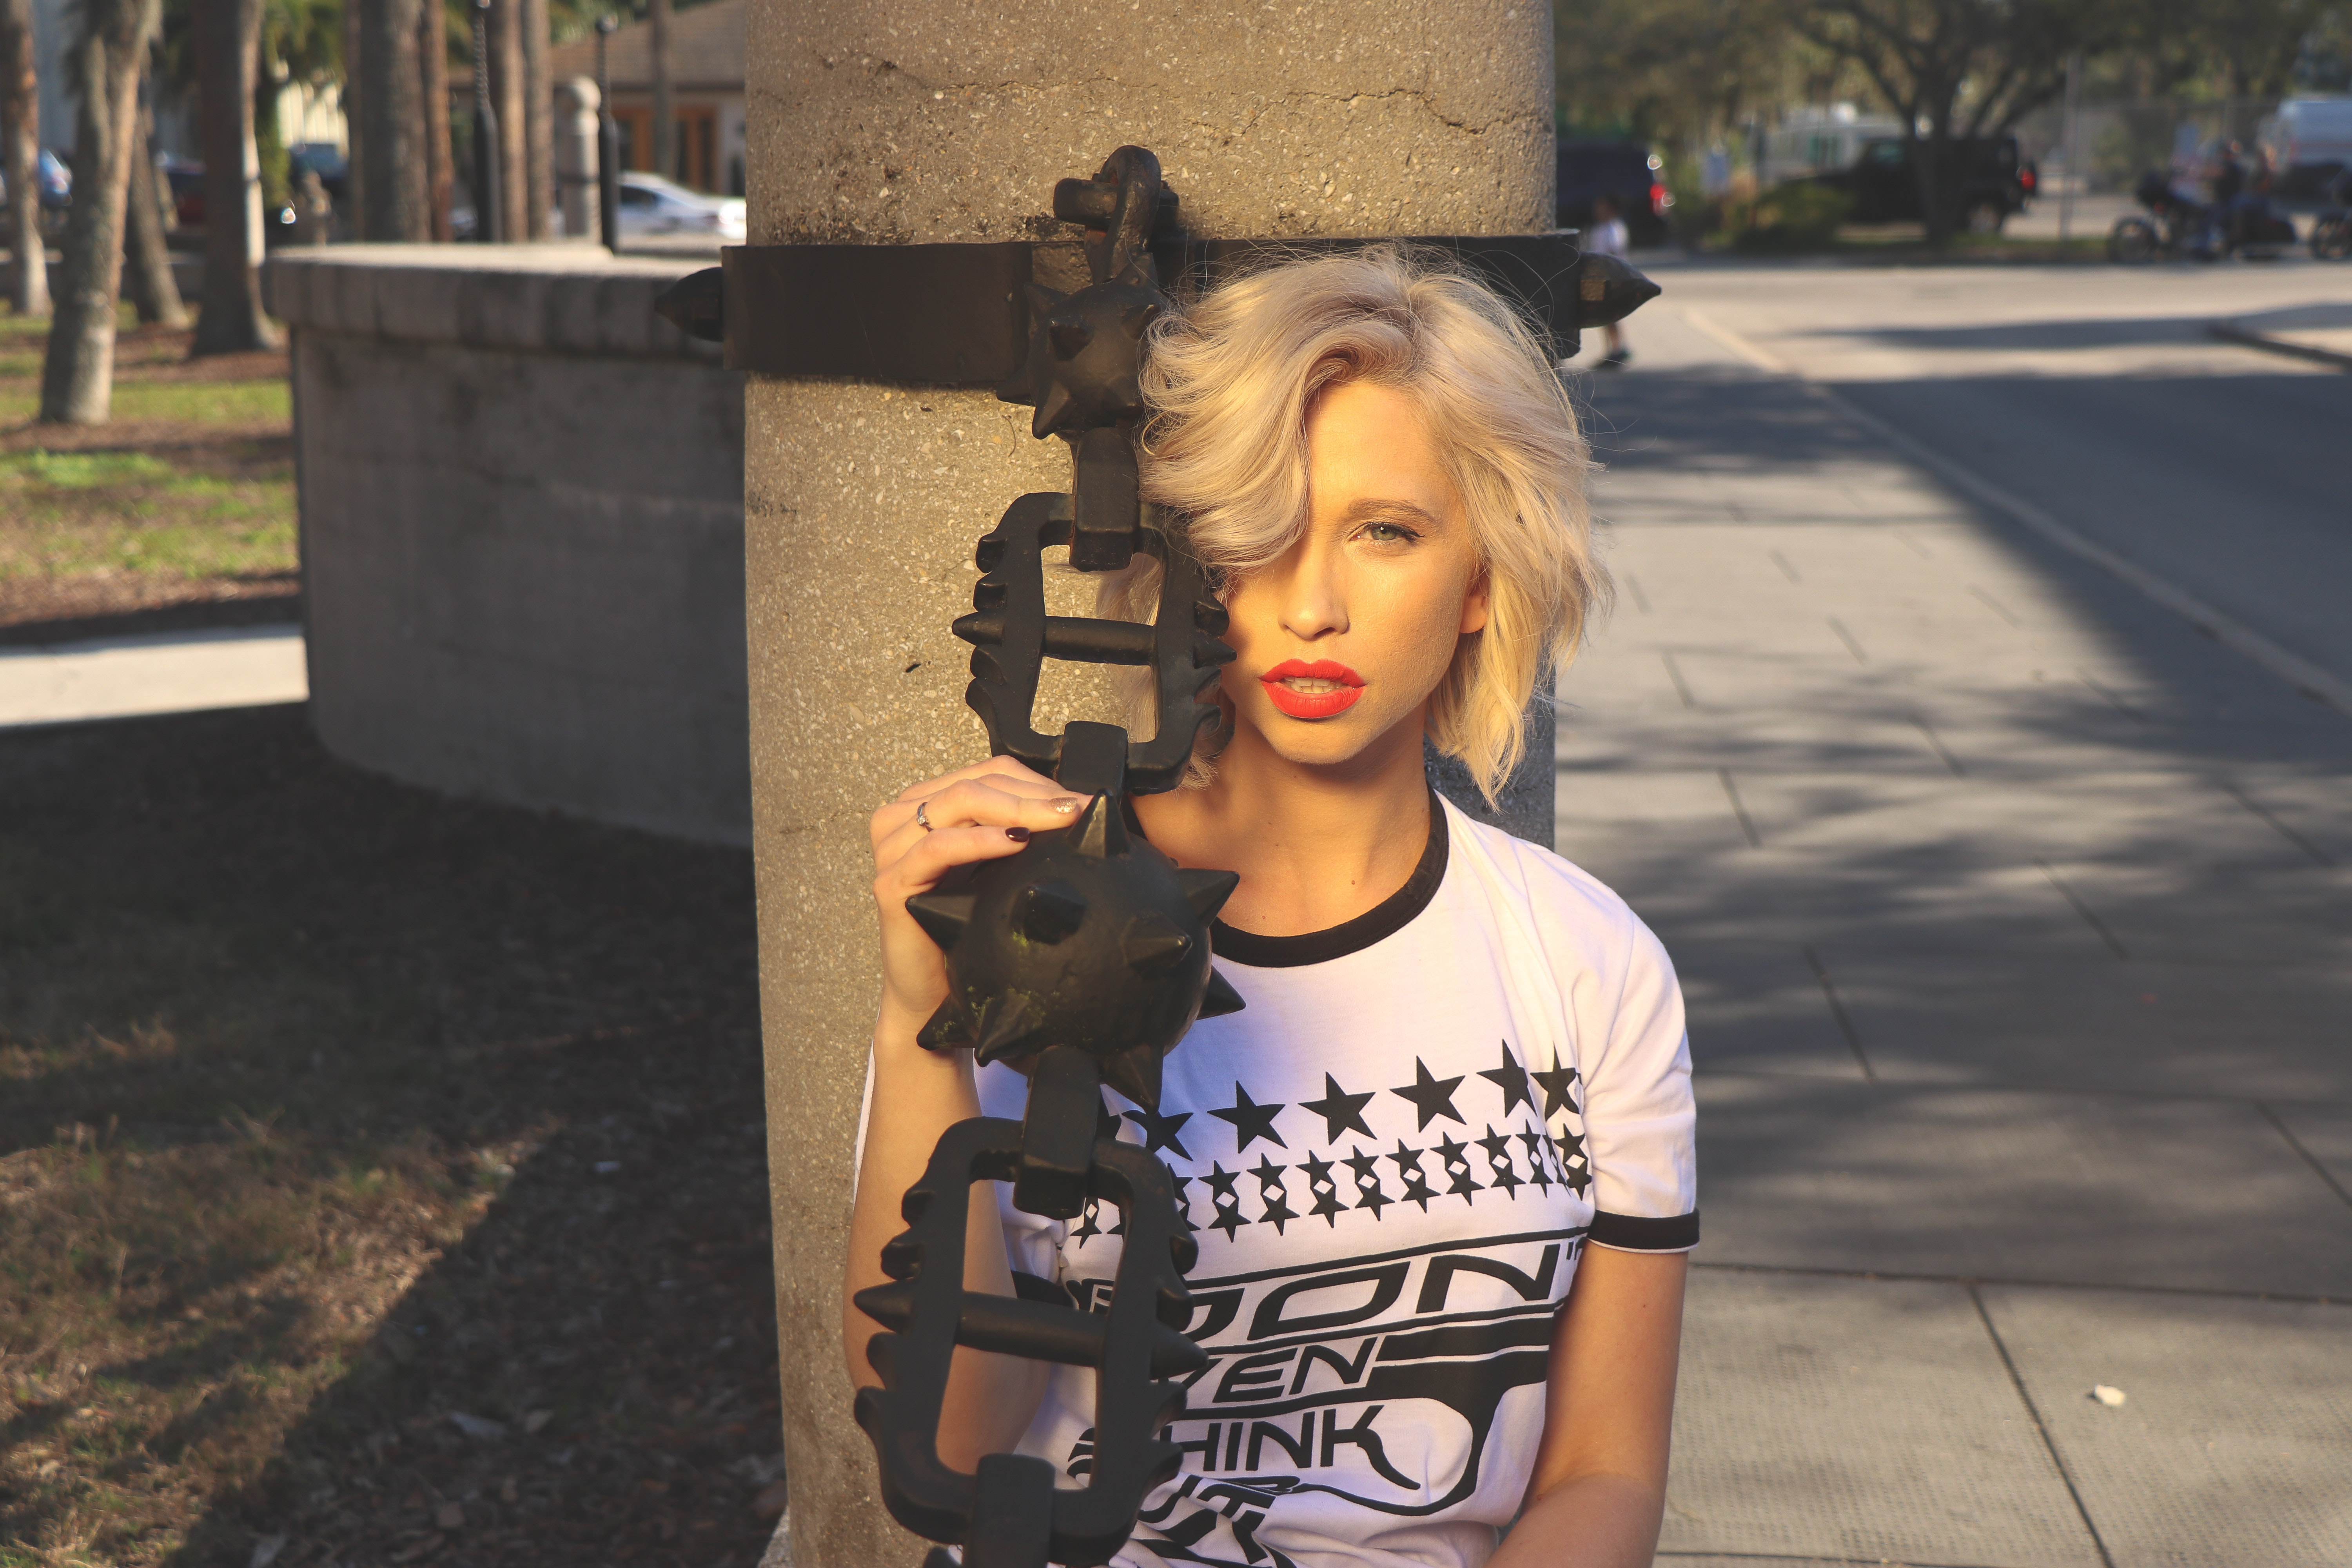
cool, hairstyle, snapshot, t shirt, photography, art